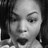
Emotion: surprise